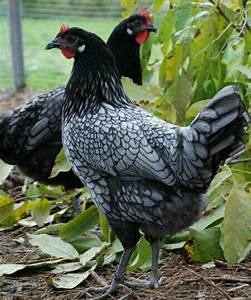
Label: gallina